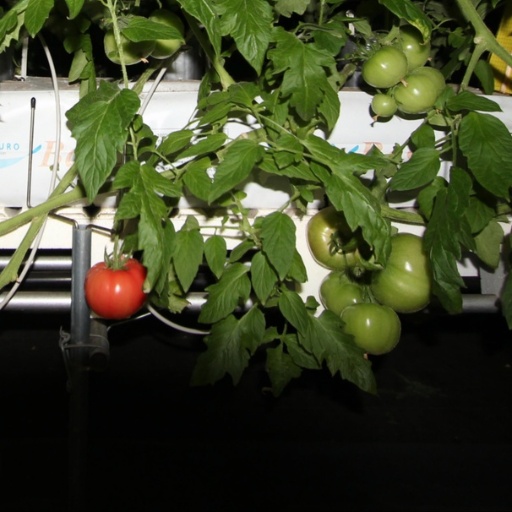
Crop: tomato